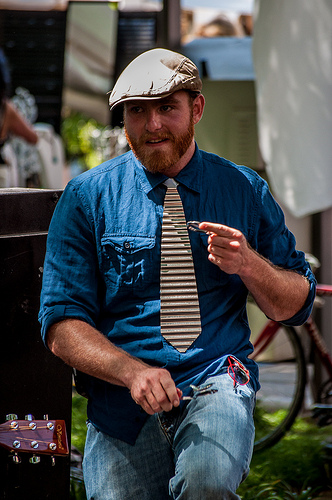
question: 誰がいますか？
answer: 男性。

question: 男性は何色のシャツを着ていますか？
answer: 青。

question: 男性が締めているネクタイはどんな柄ですか？
answer: 横縞模様です。

question: 男性の着ているシャツにポケットはいくつありますか？
answer: ２つ。

question: 男性はどんな帽子をかぶっていますか？
answer: ハンチング帽。

question: 男性の後方にどんな乗り物がありますか？
answer: 自転車。

question: メガネはどこにかけてありますか？
answer: 男性のズボンのポケットです。

question: 男性はどんなズボンを穿いていますか？
answer: 水色のジーンズです。